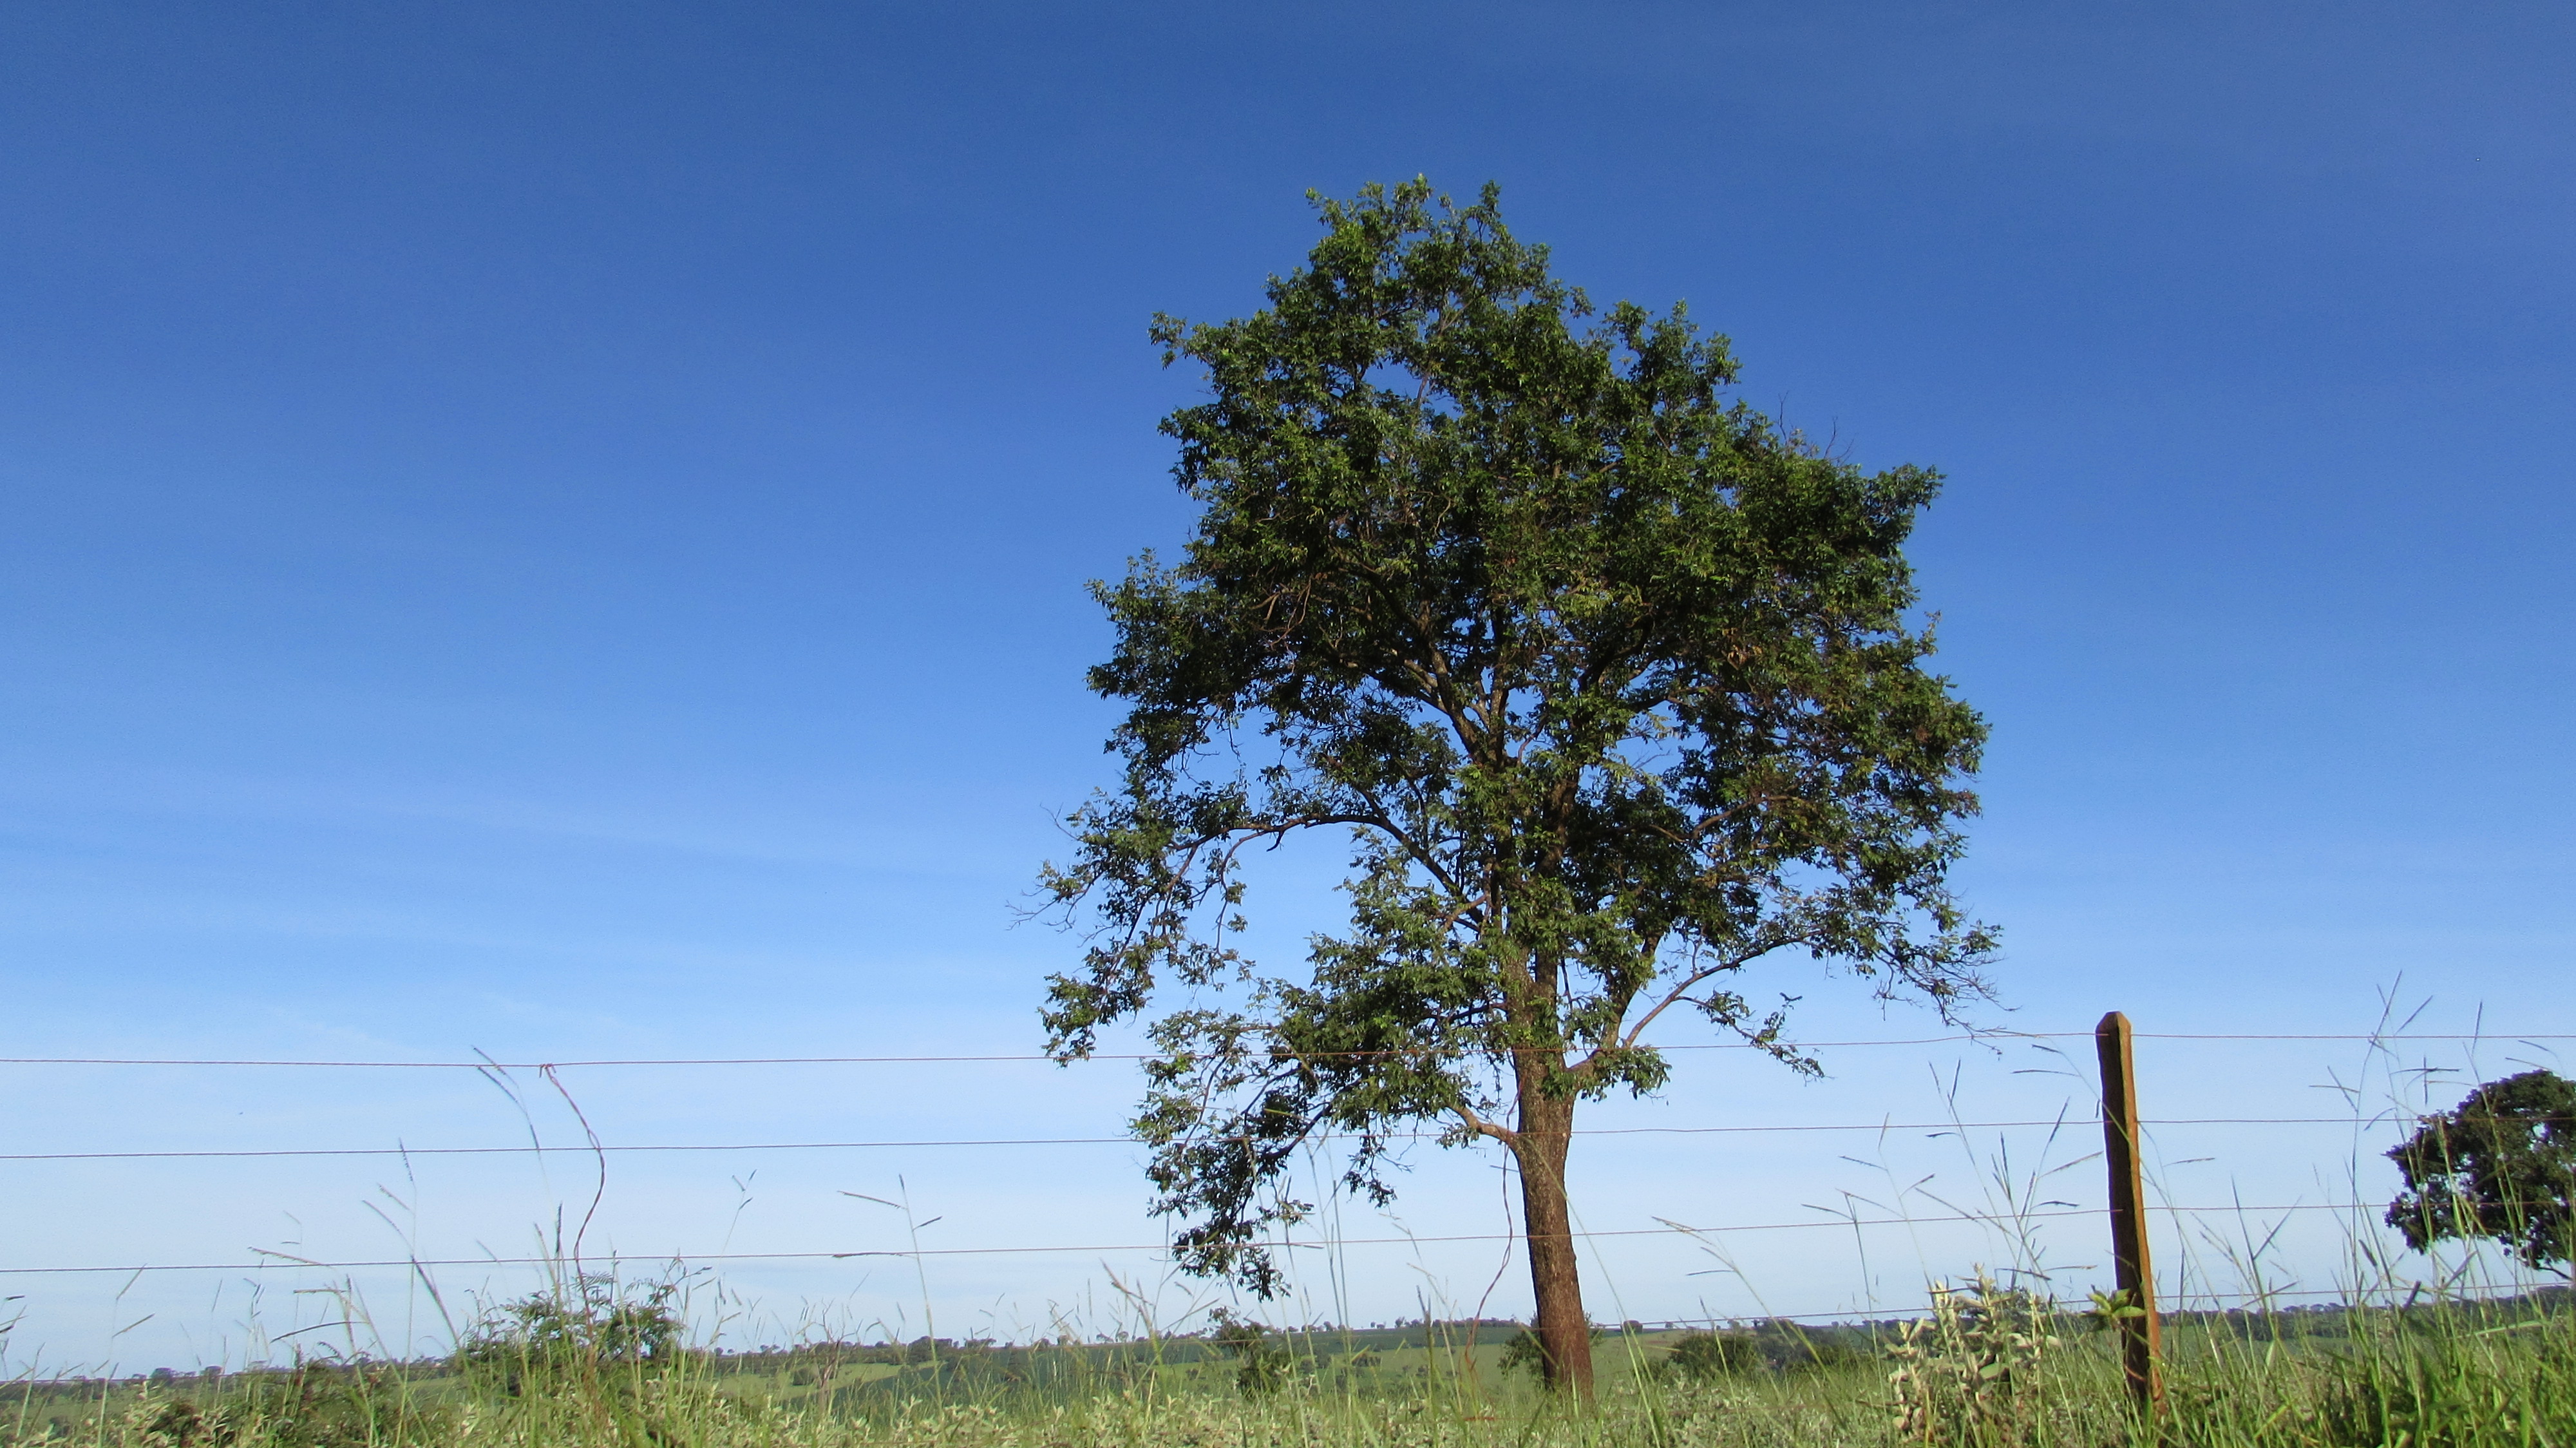
tree, sky, woody plant, vegetation, field, branch, leaf, plant, cloud, grass, grassland, rural area, prairie, meadow, ecoregion, oak, shrubland, plain, shrub